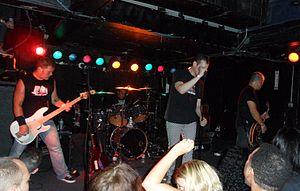
Naked Raygun est un groupe de punk rock américain, originaire de Chicago. dans l'Illinois. Il est actif pendant les années 1980 et au début des années 1990. Le chanteur permanent du groupe était Jeff Pezzati. D'autres membres furent Bobby Strange, Jim Colao, et Eric Spicer à la batterie, Marco Pezzati, Pierre Kezdy, et Camilo Gonzalez à la basse, Santiago Durango, John Haggerty, et Bill Stephens à la guitare, et John Lundin au clavier. Naked Raygun commença comme un groupe noisy et à la formation libre, mais ils se dirigent plus tard vers un son plus hard pop, dans la lignée des Buzzcocks, Stiff Little Fingers, et The Jam.